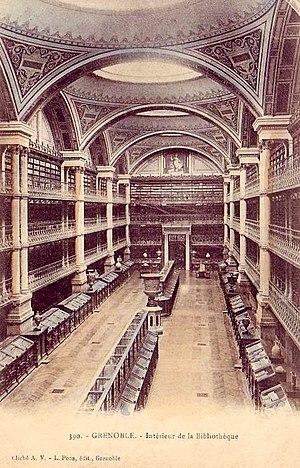
Grenoble, intérieur bibliothèque, vers 1905.
Casimir Stryjeński né le 16 janvier 1853 à Carouge dans le canton de Genève et mort le 3 août 1912 à Patornay, est un professeur et homme de lettres franco-polonais.